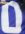
Number: 0